Al-Salam Mosque, Odesa

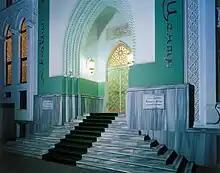
Entrance to the mosque

Odesa Muslims have a long tradition. The city of Odesa was built on the site of an ancient Tatar settlement called Hadzhibey. The settlement was founded by Hacı I Giray, the Khan of Crimea, in 1240, and originally named after him as Hacıbey (pronounced the same as "Hadzhibey").